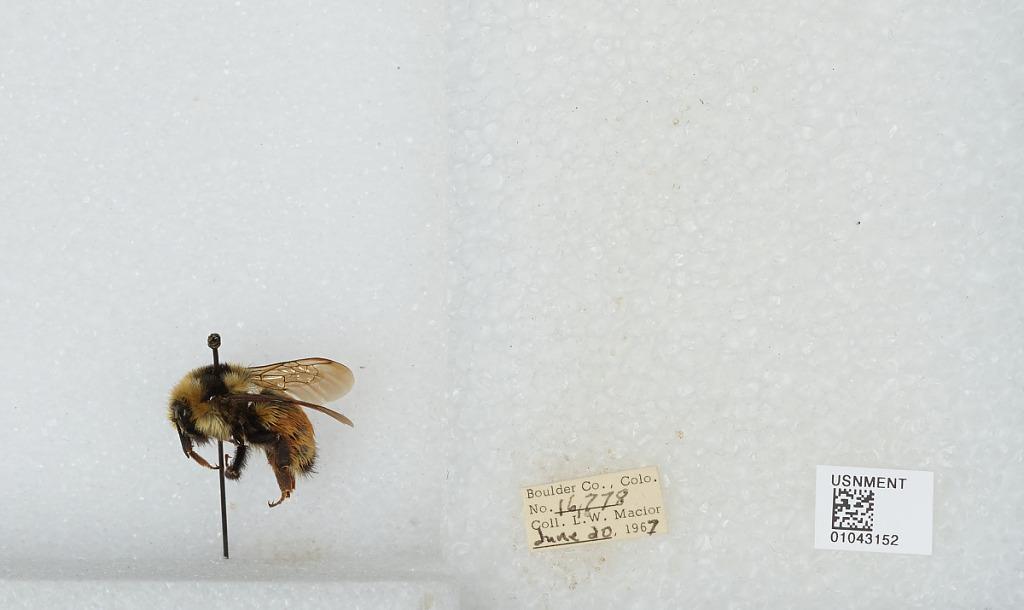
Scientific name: Bombus (Pyrobombus) bifarius Cresson
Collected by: L. Macior
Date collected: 1967-6-20
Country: United States
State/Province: Colorado
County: Boulder
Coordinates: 40.0017, -105.308